Silas Farley

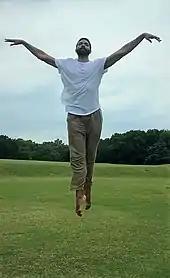
Farley dances for the Church of the Heavenly Rest in 2020

In 2012, Farley became an apprentice with the New York City Ballet, and was chosen to be a teaching fellow at SAB. He joined the corps de ballet the following year. Lead roles he performed include the Cavalier in Balanchine's "The Nutcracker" and Prince Ivan in "Firebird". Throughout his time in the company, he was one of the few African American dancers in the company. He also hosts the segment "Hear the Dance" of the company podcast.